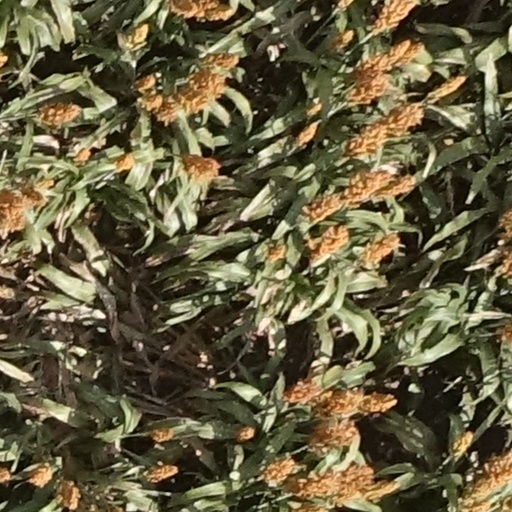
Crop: sorghum